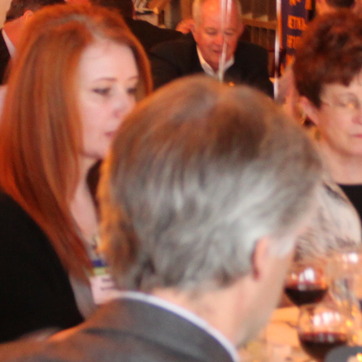
Material: hair